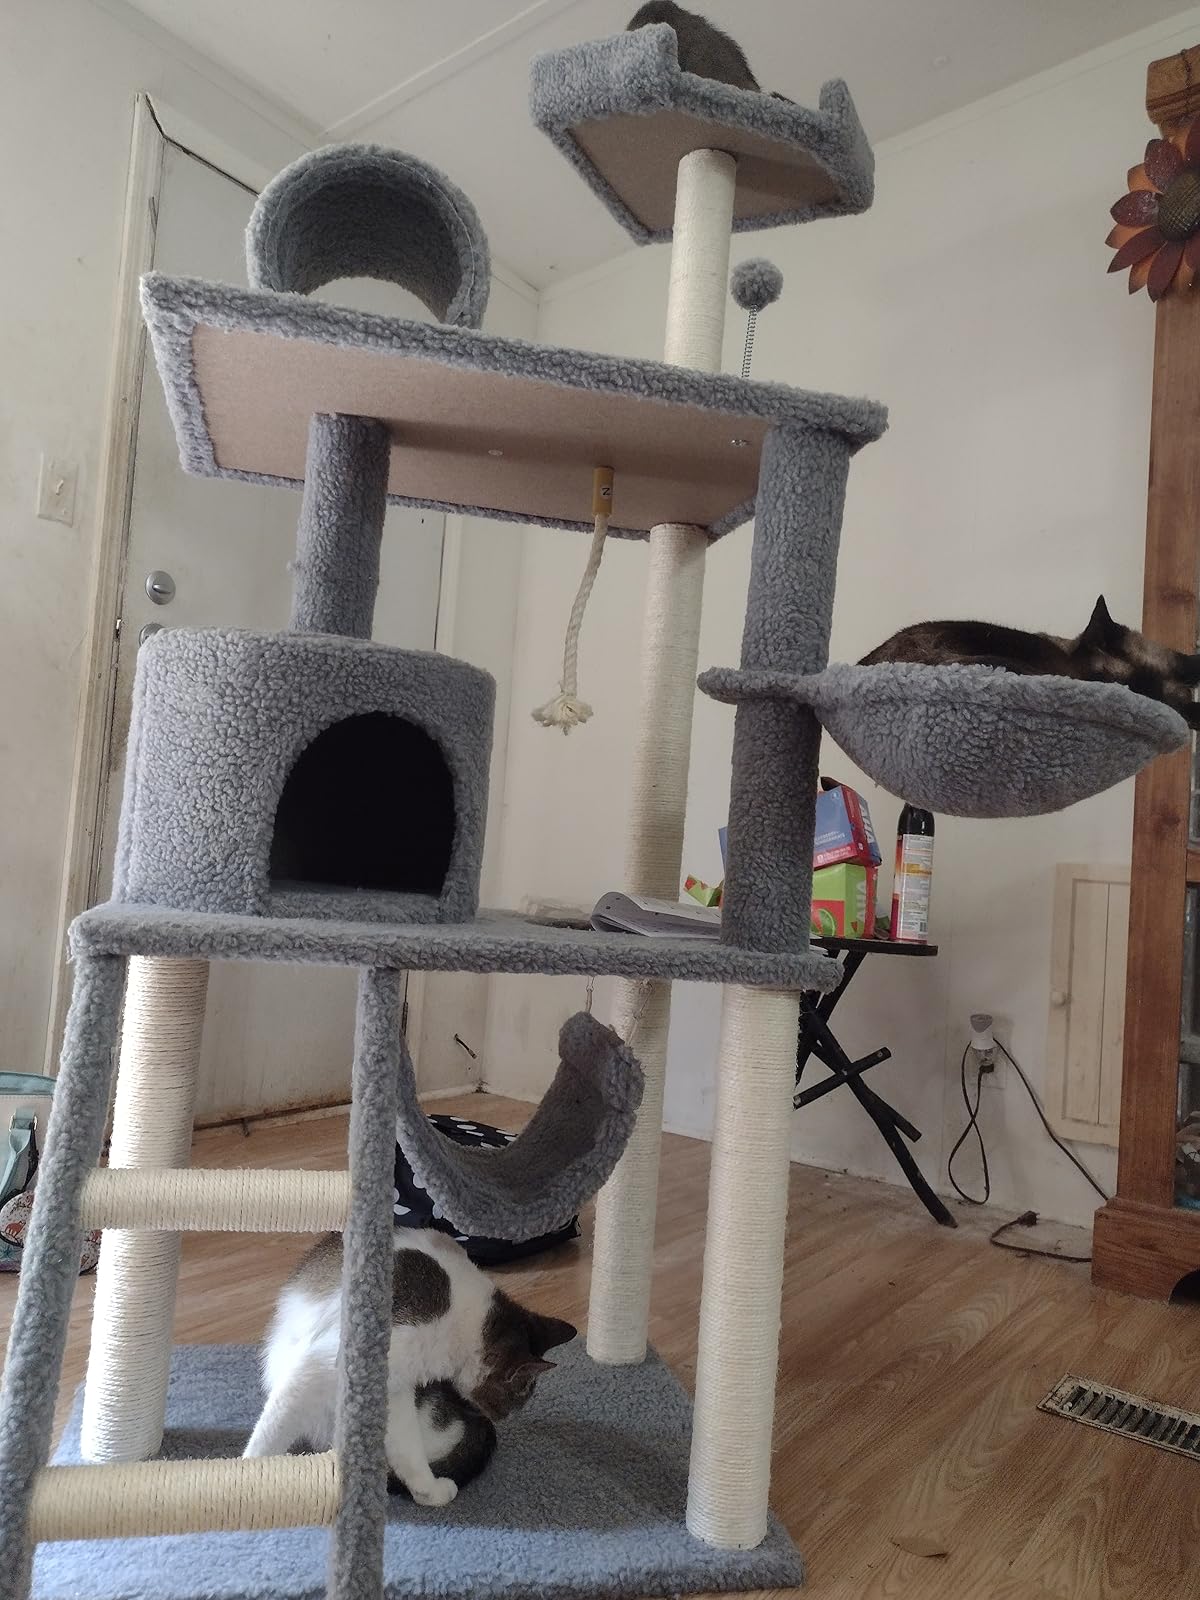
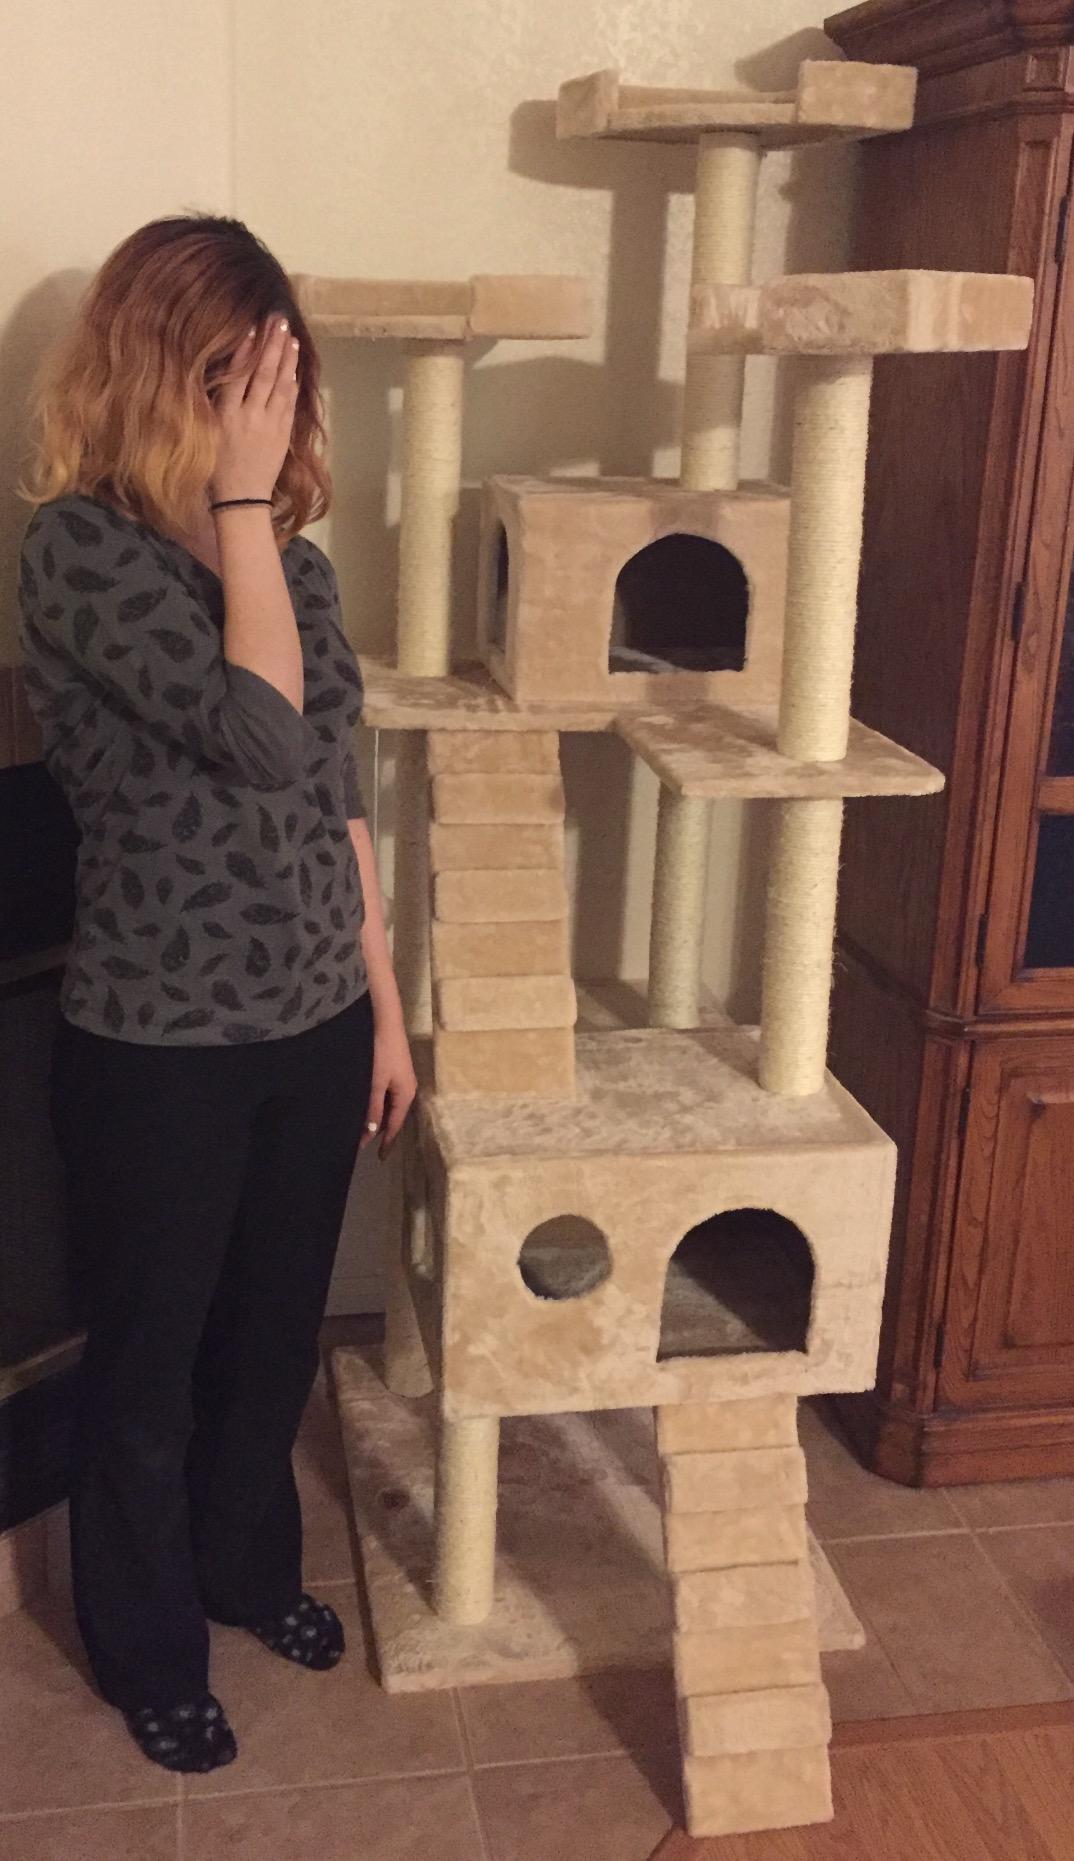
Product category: items_cat tree
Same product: no